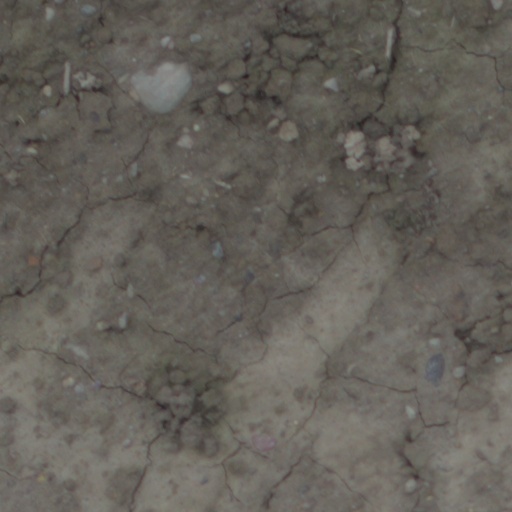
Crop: wheat